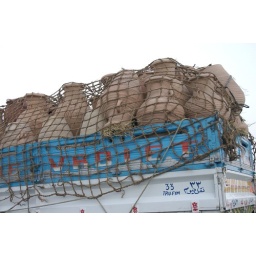
Clay pots on a truck in Cairo...